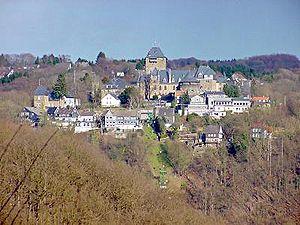
La Maison de Limburg Stirum ou de Limbourg Styrum est une des plus anciennes familles d’Europe. Elle prend son nom au XIIᵉ siècle, du comté souverain de Limbourg-sur-la-Lenne, qui doit son nom à la ville de Limbourg situé le long de la Lenne. Cette ville doit son nom au duché de Limbourg et sa capitale Limbourg. Elle est la seule branche survivante de la dynastie des comtes de Berg, qui régne du XIᵉ siècle au début du XVIᵉ siècle sur une grande partie de la Westphalie.
Château de Burg, situé à Burg an der Wupper (Solingen), est le plus grand château reconstruit de Rhénanie du Nord-Westphalie, en Allemagne, et une attraction touristique populaire. Son histoire ancienne est étroitement liée à la montée du duché de Berg.